Arnold Sommerfeld

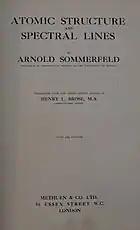
Title page to "Atomic Structure and Spectral Lines" (1923), translated by Henry Brose

Sommerfeld died on April 26, 1951, in Munich from injuries after a traffic accident while walking with his grandchildren. The accident occurred at the corner of Dietlindenstrasse and Biedersteiner Strasse near his house which was located at Dunantstrasse 6. He is buried at the Nordfriedhof close to where he lived at the time.